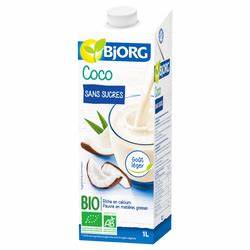
Label: cardboard